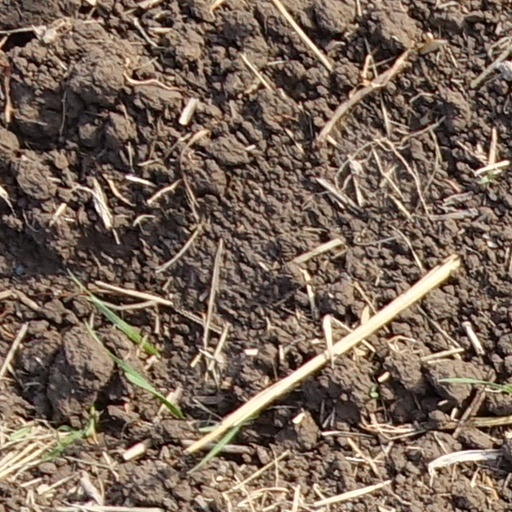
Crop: wheat